Mounir El Hamdaoui

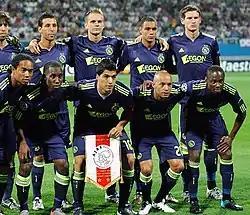
El Hamdaoui (second from top left) with Ajax teammates in 2010

On 30 July 2010, El Hamdaoui signed a four-year deal with Ajax, rejoining with his former Spurs manager Martin Jol.